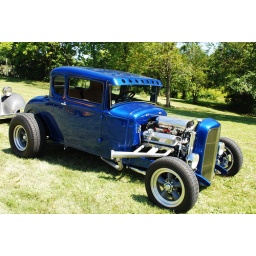
my next door nieghbor had his car buddys drive by for a drive in car show. Very cool!